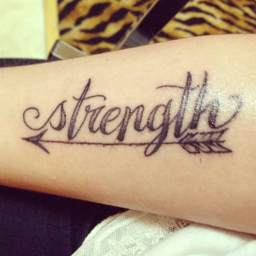
love the font , but do ribbon instead of arrow